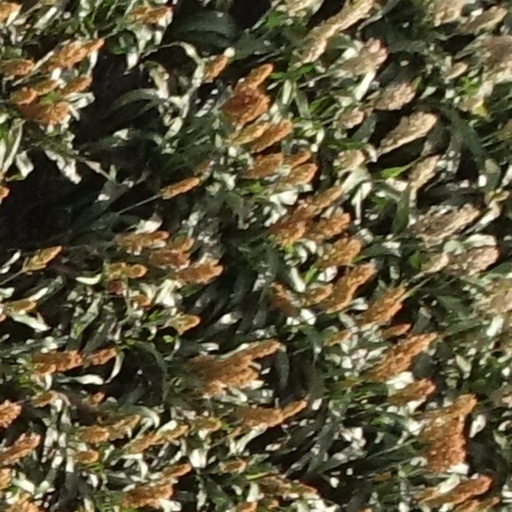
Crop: sorghum